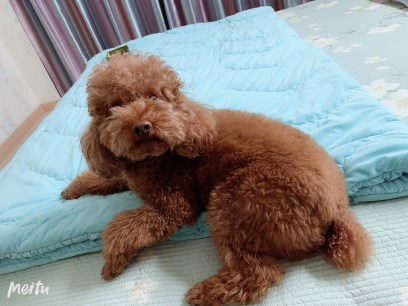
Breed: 7449-n000128-teddy